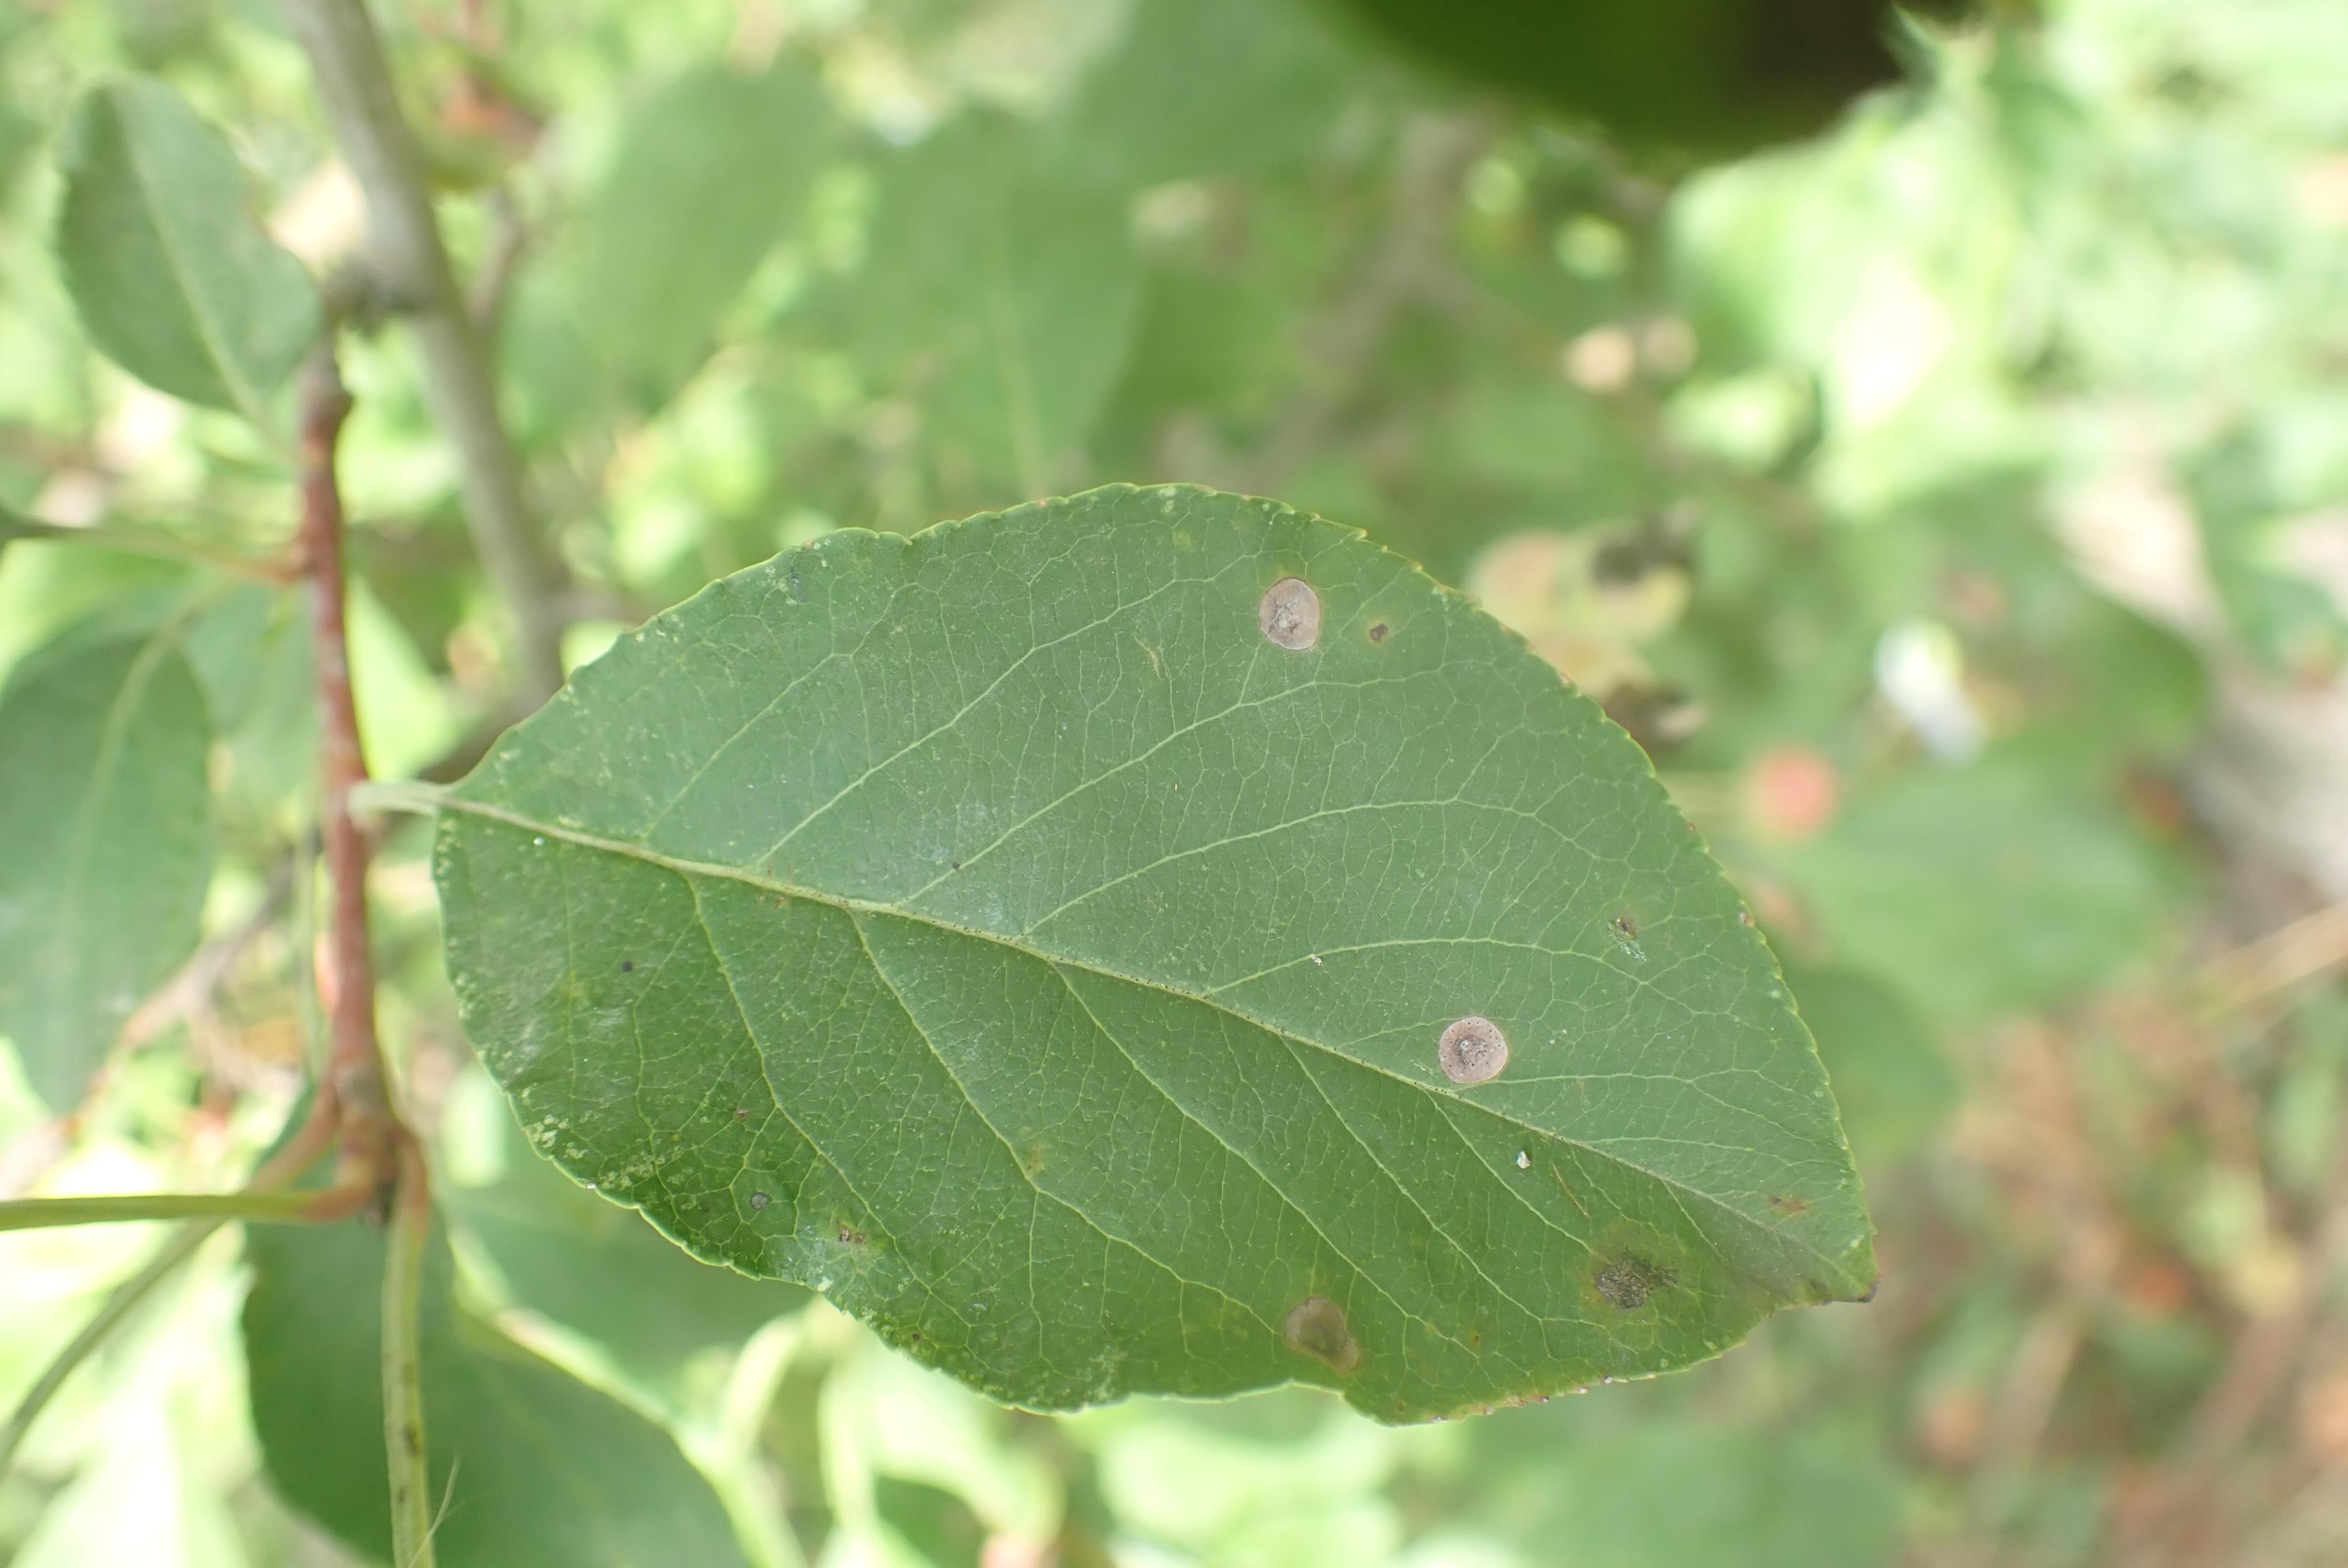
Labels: scab, frog_eye_leaf_spot